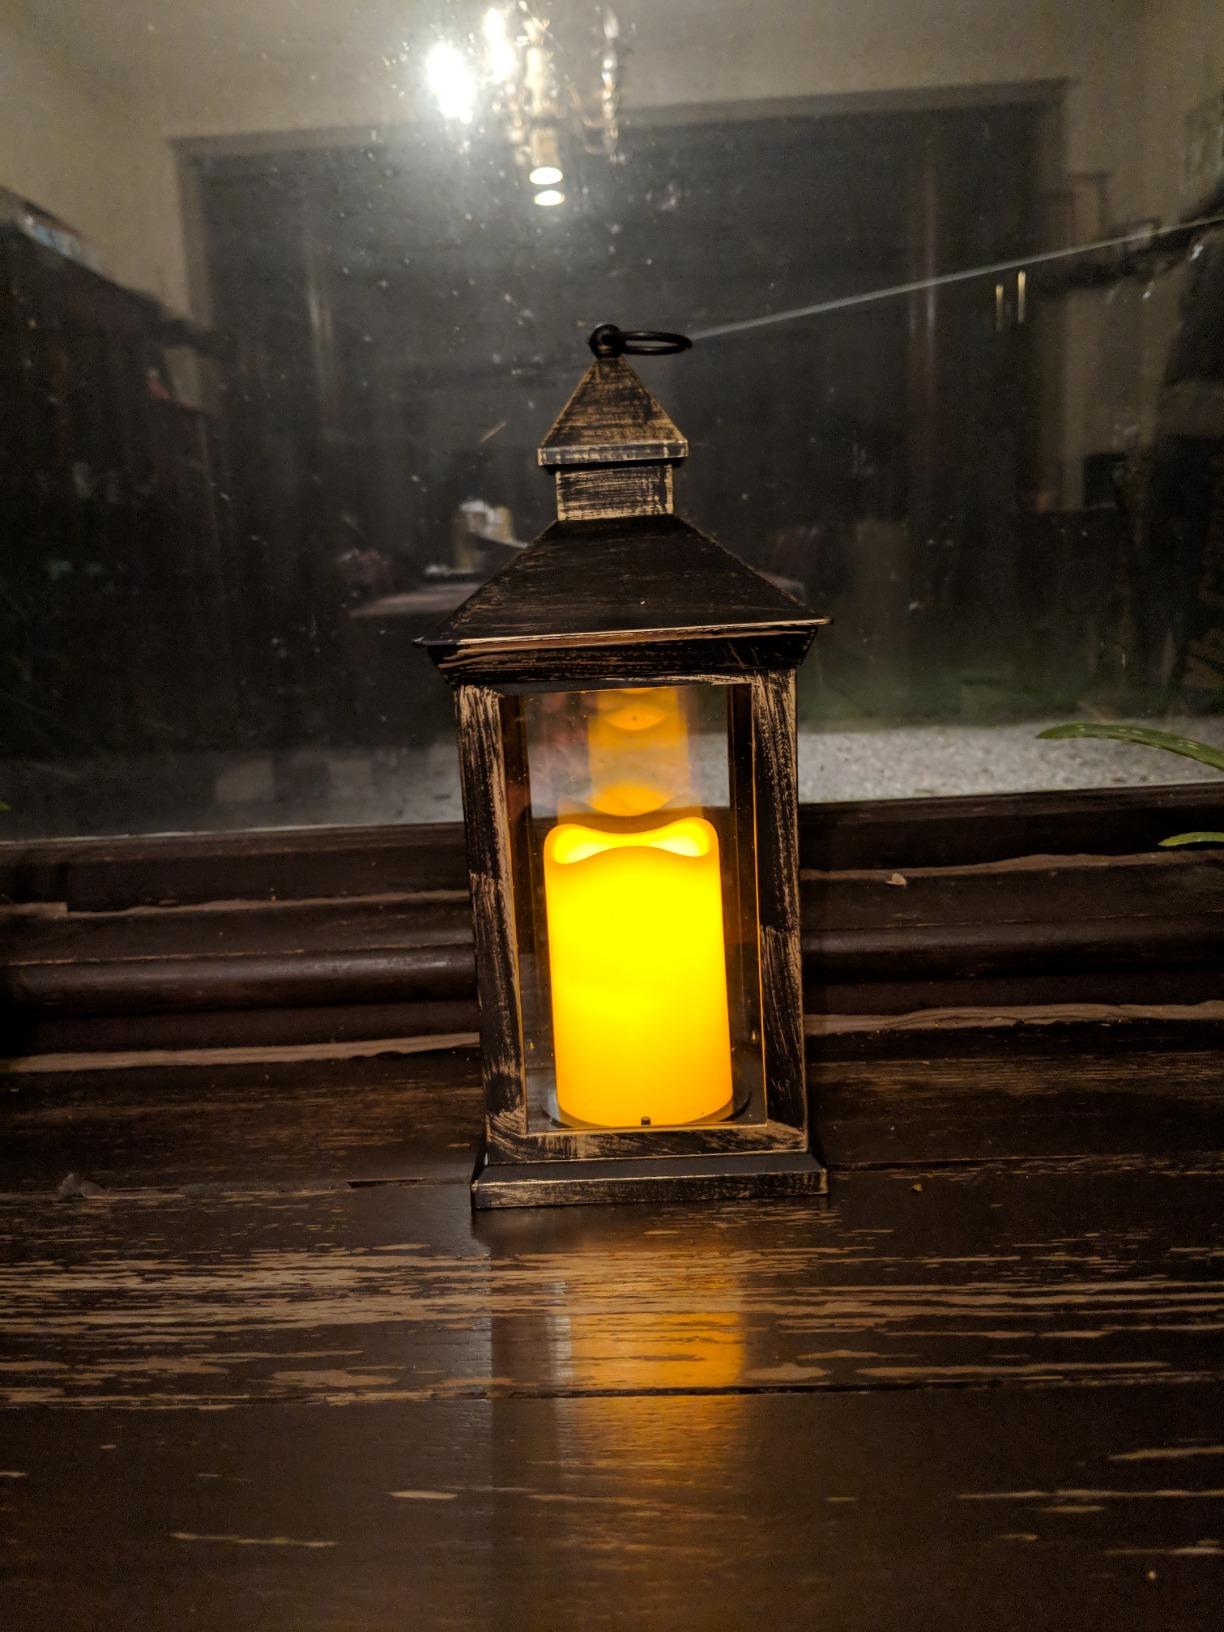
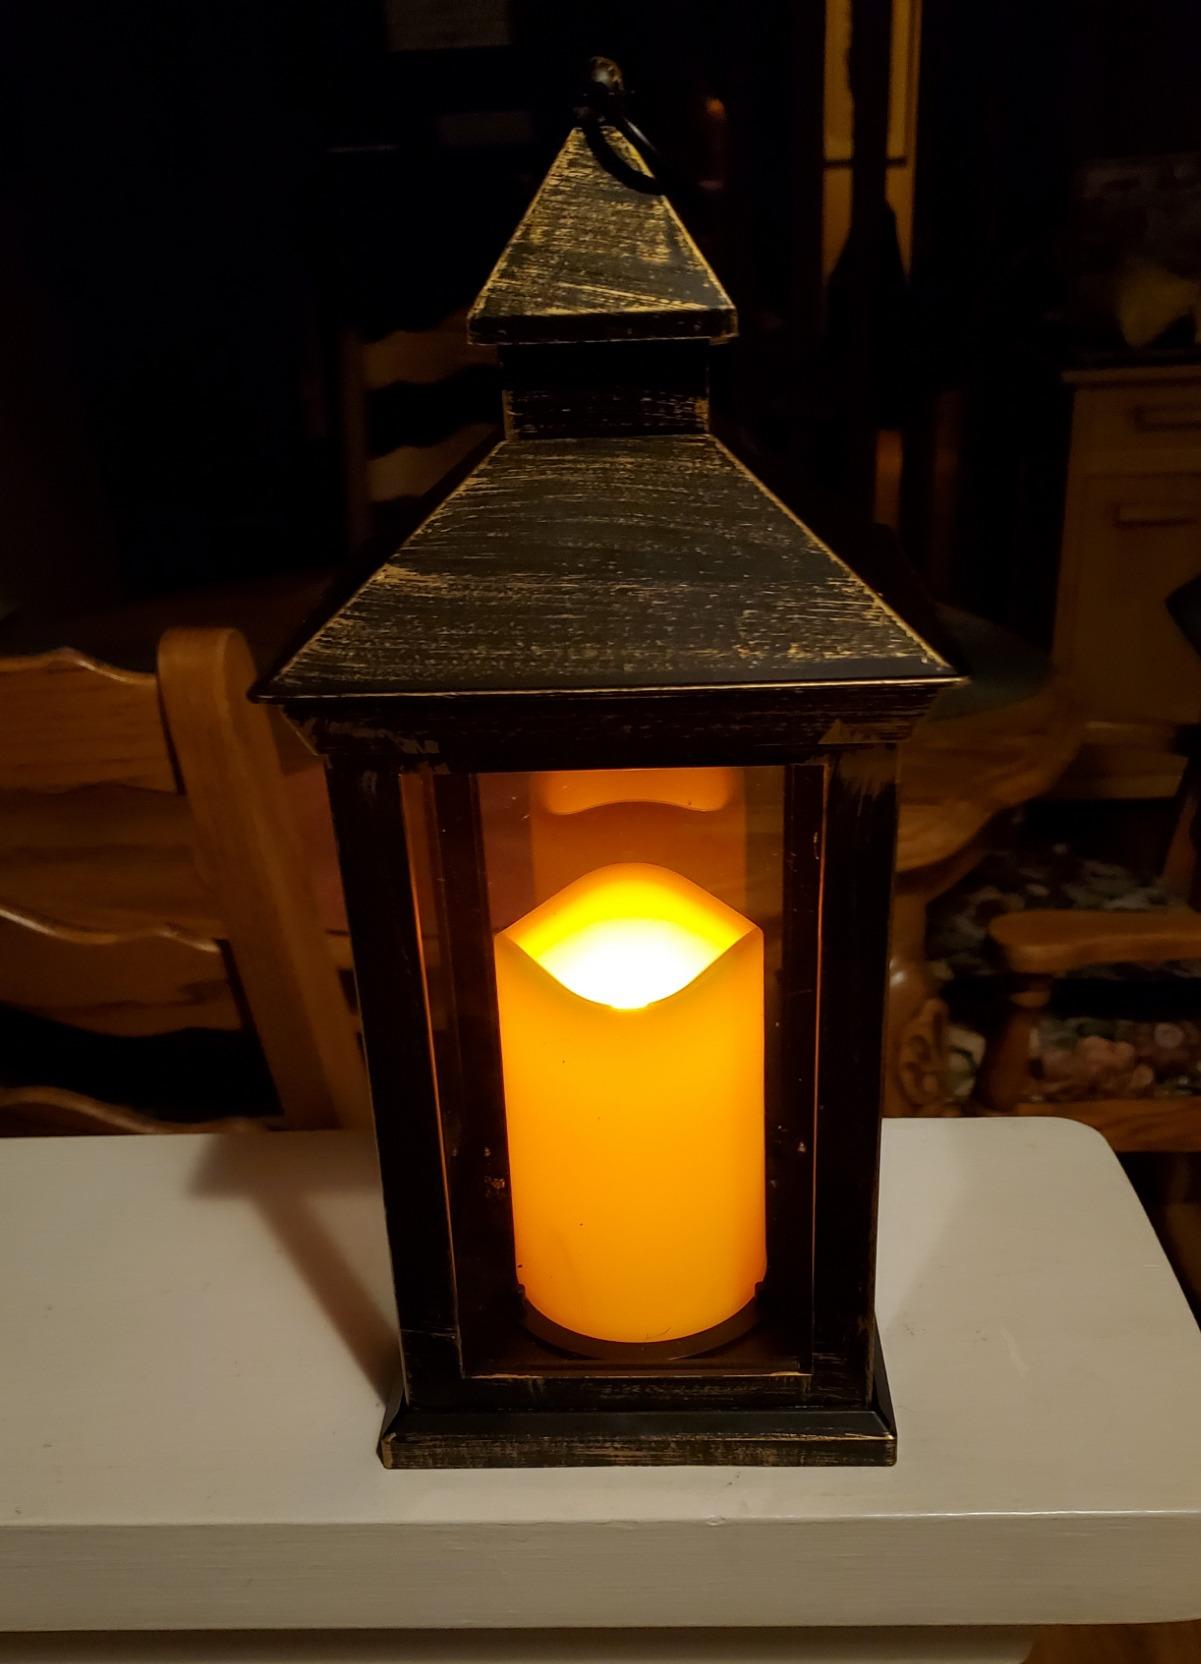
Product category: lantern
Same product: yes